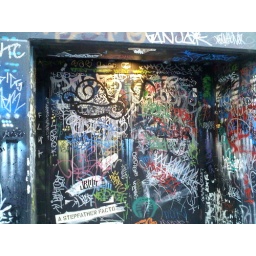
a guestbook for a graff wall in van city